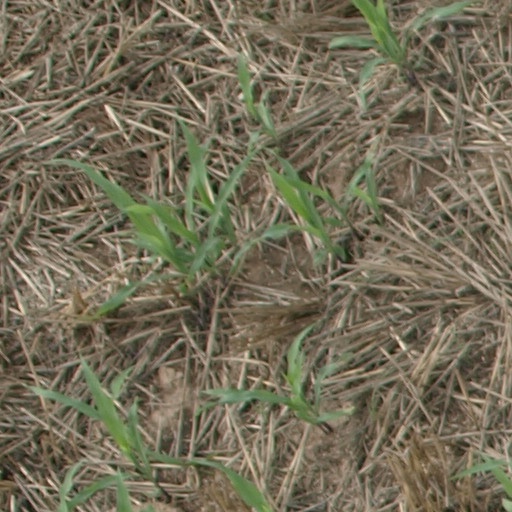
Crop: maize; corn